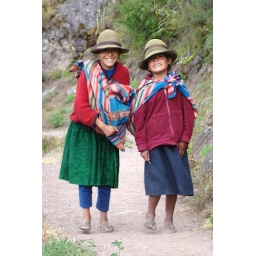
Smiling girls in the mountains